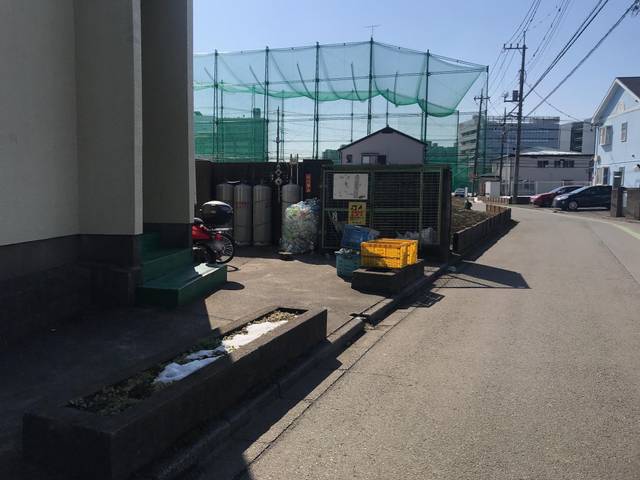
Region: Japan
Coordinates: 35.792, 139.61